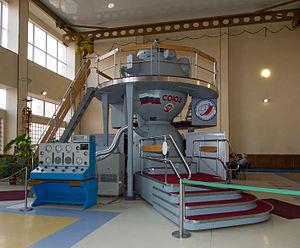
Soyouz désigne une famille de vaisseaux spatiaux habités soviétiques, puis russes après l'éclatement de l'URSS, conçue au début des années 1960. Le vaisseau Soyouz est, depuis 1967, le seul véhicule spatial mis en œuvre par l'astronautique russe pour placer en orbite des cosmonautes. Il permet de desservir l'orbite terrestre basse et assure la relève des équipages des stations spatiales : Saliout dans les années 1970, Mir dans les années 1990 et enfin la Station spatiale internationale depuis 1998. Après l'arrêt de la navette spatiale américaine en juillet 2011, Soyouz était devenu le seul vaisseau capable d'assurer la relève de l'équipage permanent de la station spatiale internationale jusqu'au lancement réussi en mai 2020 par la société privée SpaceX de la capsule Crew Dragon par un lanceur Falcon 9.
Le centre d'entraînement des cosmonautes Youri-Gagarine ou TsPK est le centre de formation des cosmonautes russes. Il est géré par l'agence spatiale russe Roscosmos. Il se trouve dans la Cité des étoiles un complexe d'habitations construit avec le centre qui situé à environ 25 kilomètres au nord-est de Moscou. Il comprend de nombreux types d'équipements permettant aux équipages des missions spatiales de se préparer aux opérations effectuées durant le lancement et à bord de la Station spatiale internationale.